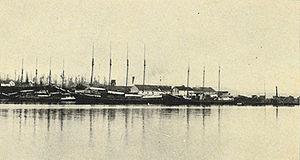
Port Gamble est une census-designated place et un secteur non constitué en municipalité situés sur la rive nord-ouest de la péninsule de Kitsap, dans le comté de Kitsap, dans l'état de Washington aux États-Unis.